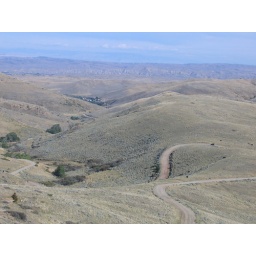
IMG_2795 the old road down to bear creek near red lodge